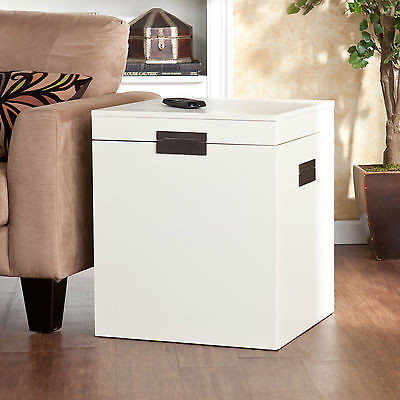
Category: table